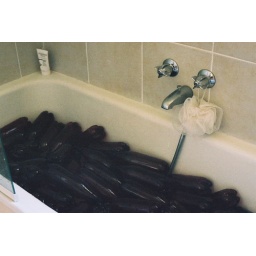
sterilizing bottles in the bath